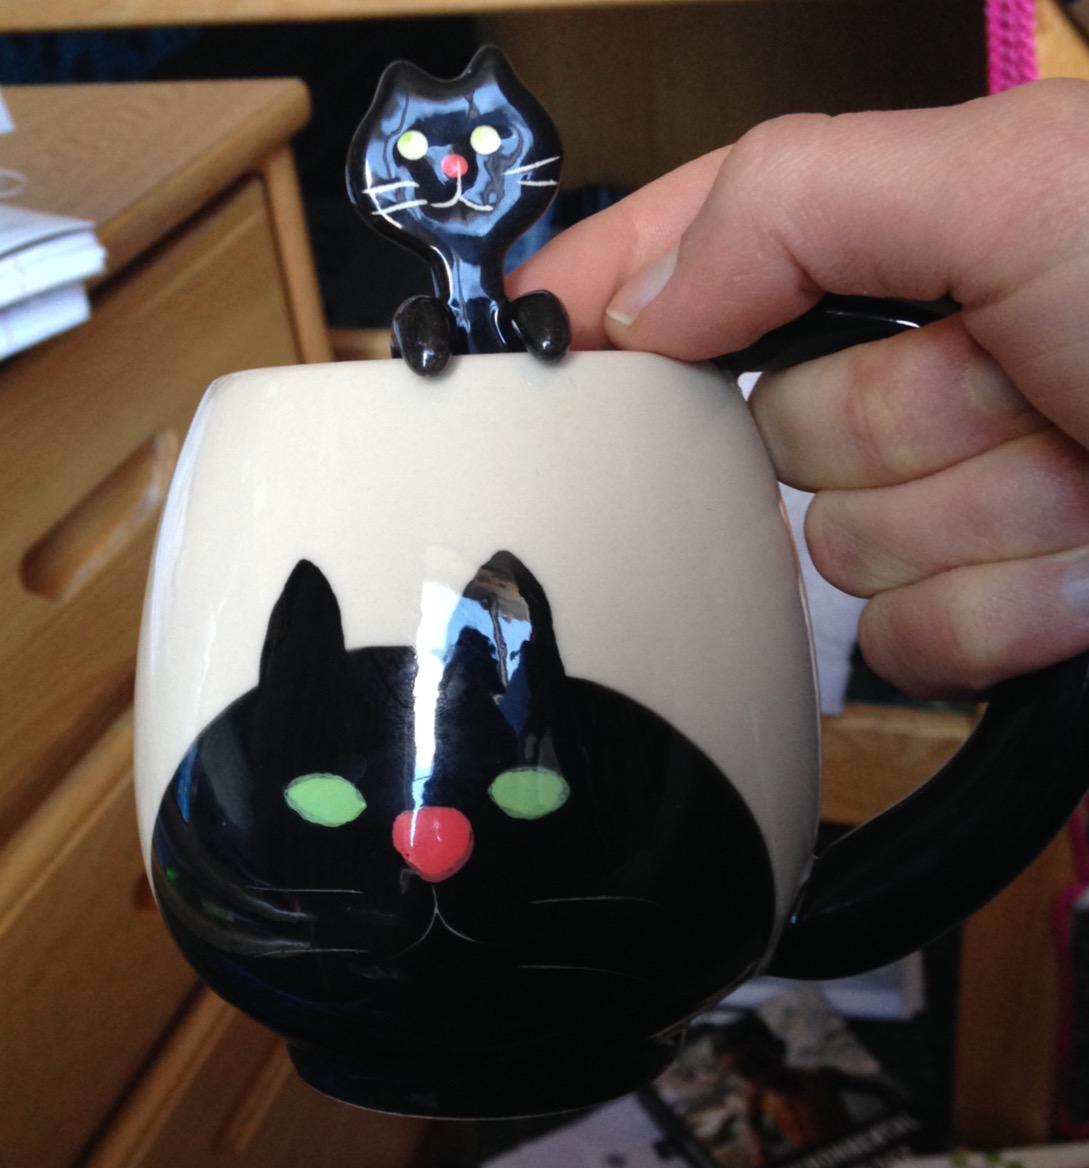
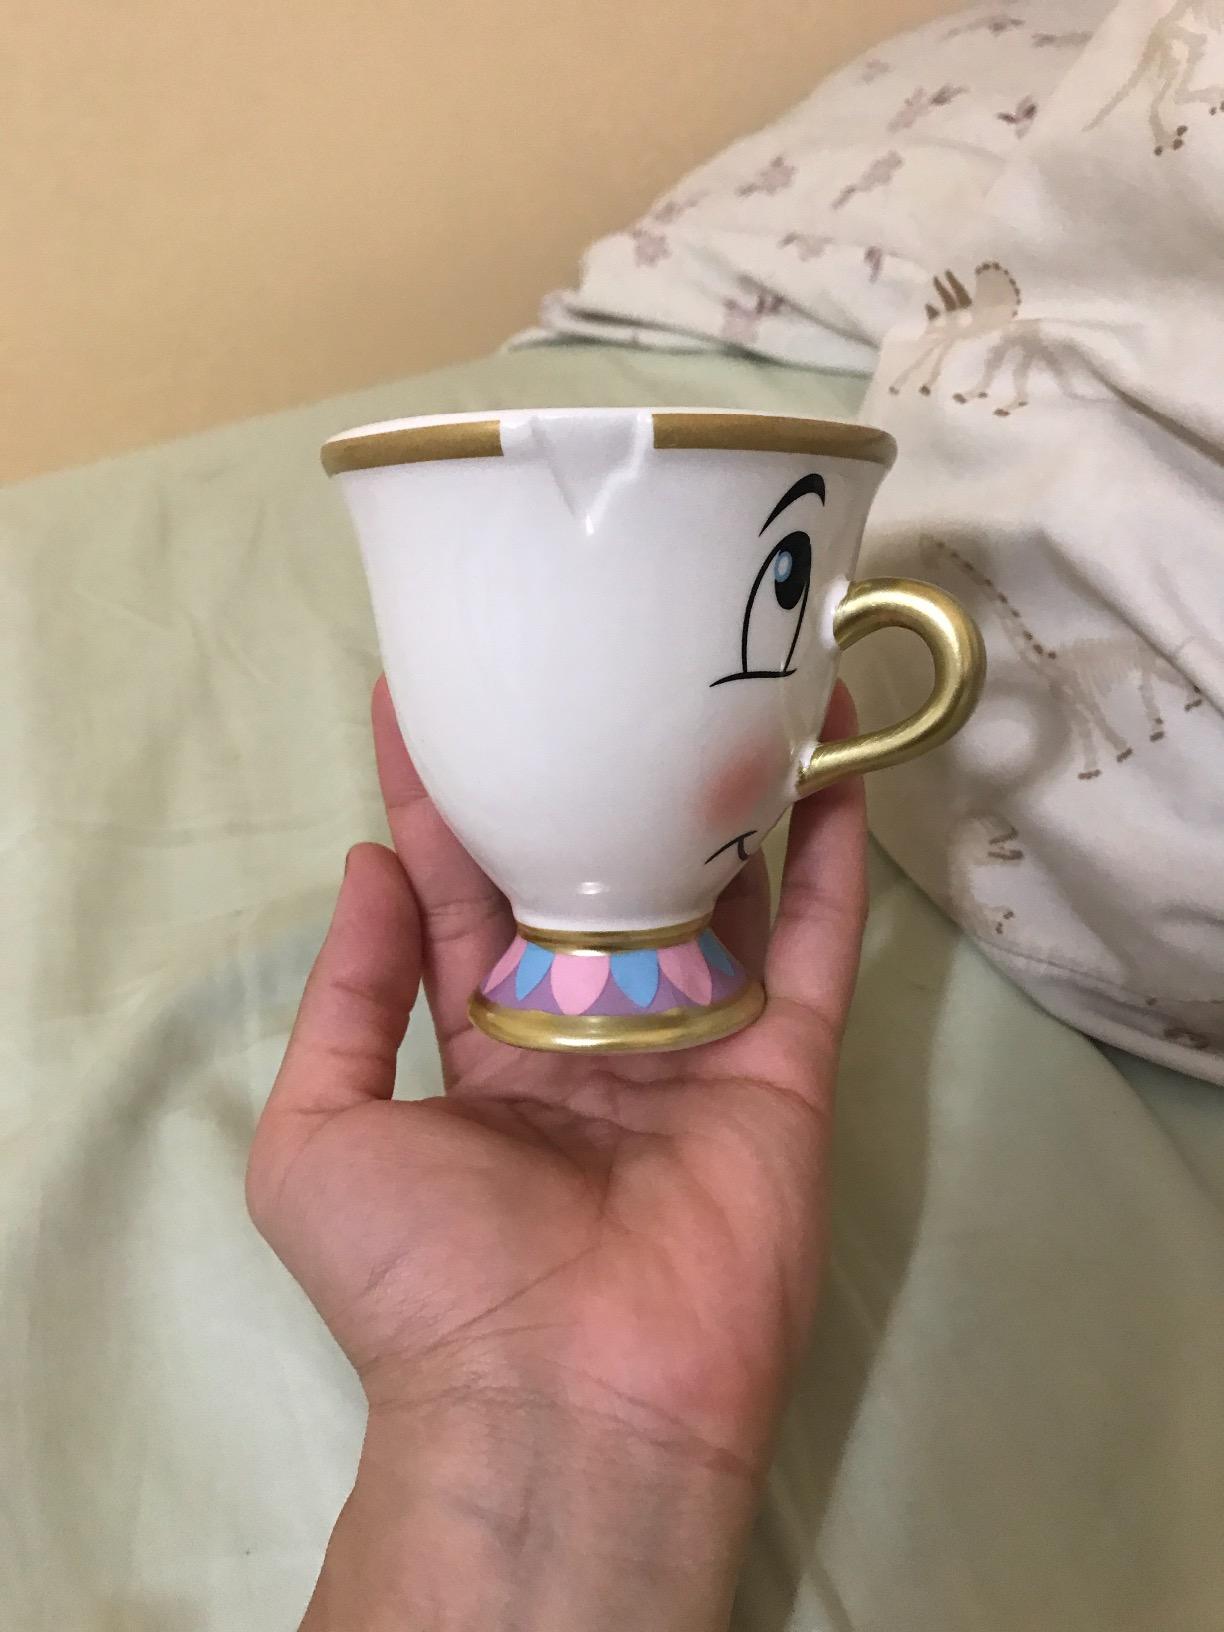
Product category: items_mug
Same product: no